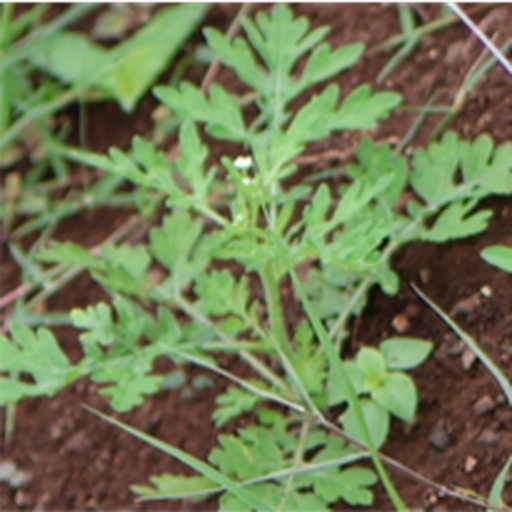
Weed species: Gajar_gavat_(Parthenium hysterophorus)